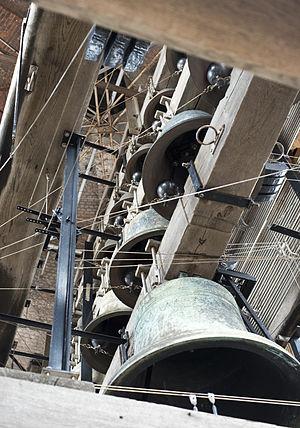
Le Beffroi de Bruges est une haute tour médiévale surmontant la Halle aux draps sur la Grand-Place de la ville de Bruges, dans la province de Flandre occidentale en Belgique. C'est un monument civil, construit en plusieurs étapes du XIIIᵉ au XVᵉ siècle, qui fut le symbole de l'indépendance communale de Bruges, importante cité commerçante au Moyen Âge. Il est classé au patrimoine mondial de l'UNESCO avec d'autres beffrois de Belgique et de France.